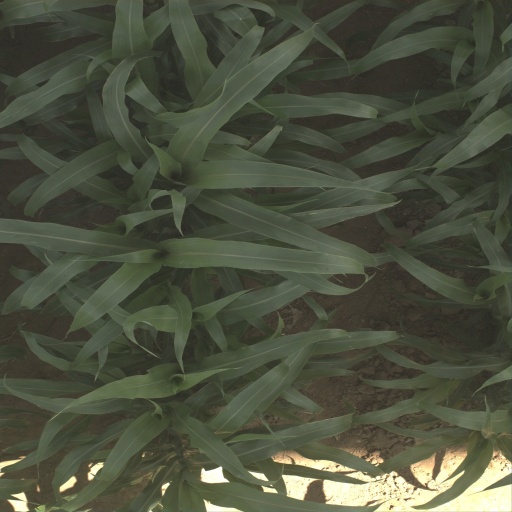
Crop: sorghum